Evil Ernie

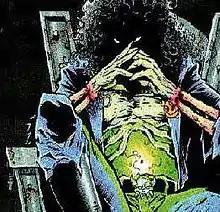
Evil Ernie

Evil Ernie, an undead psychotic killer, is a fictional supervillain created by writer Brian Pulido and artist Steven Hughes in 1991 and originally published by Eternity Comics. The imprint shifted hands in 1993 to Chaos! Comics and then Devil's Due Publishing in 2005. "Evil Ernie" is currently published by Dynamite Entertainment, which purchased the Chaos! Comics imprint.